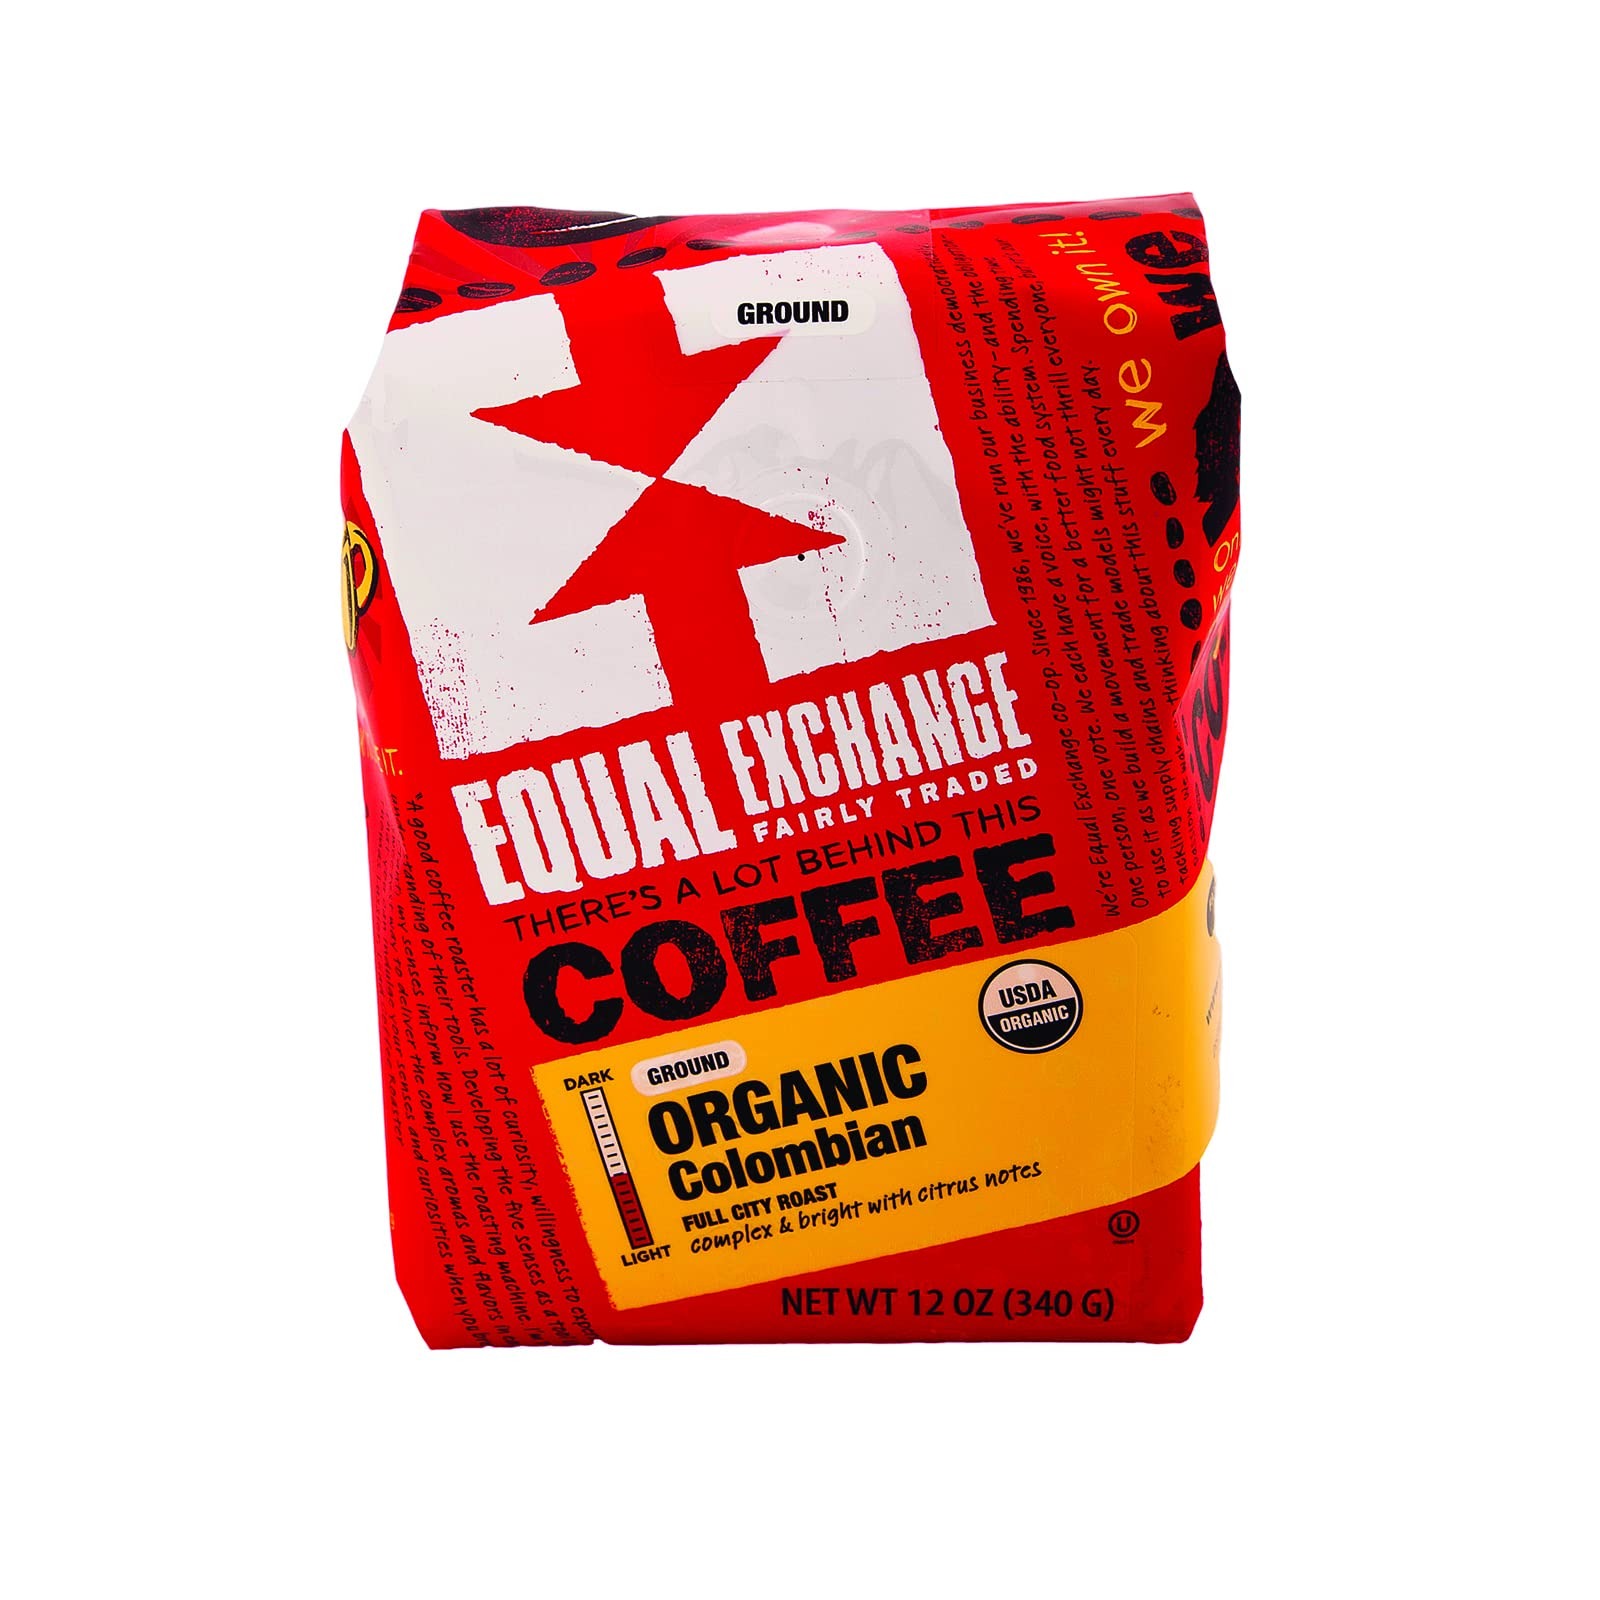
Item Name: Equal Exchange, Coffee Ground Colombian, 12-Ounce (6 Pack) ( Value Bulk Multi-pack)
Value: 72.0
Unit: Ounce

Price: 12.49